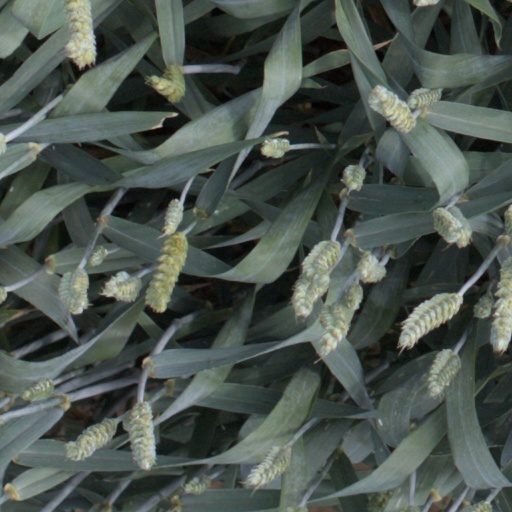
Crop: wheat